Mann & Overton

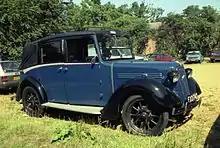
Flash Lotbody by Jones Brothers of Bayswater 1939

The new cab was once again designed by William Overton of Mann & Overton Limited in collaboration with Austin. Austin had redesigned the back axle relocating the propeller shaft and together with height saved by the new dropped cross-braced frame something like 7 inches was able to be removed from the car's overall height.